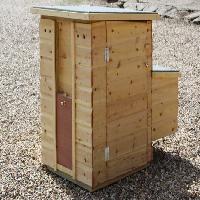
Weather: sun or clear